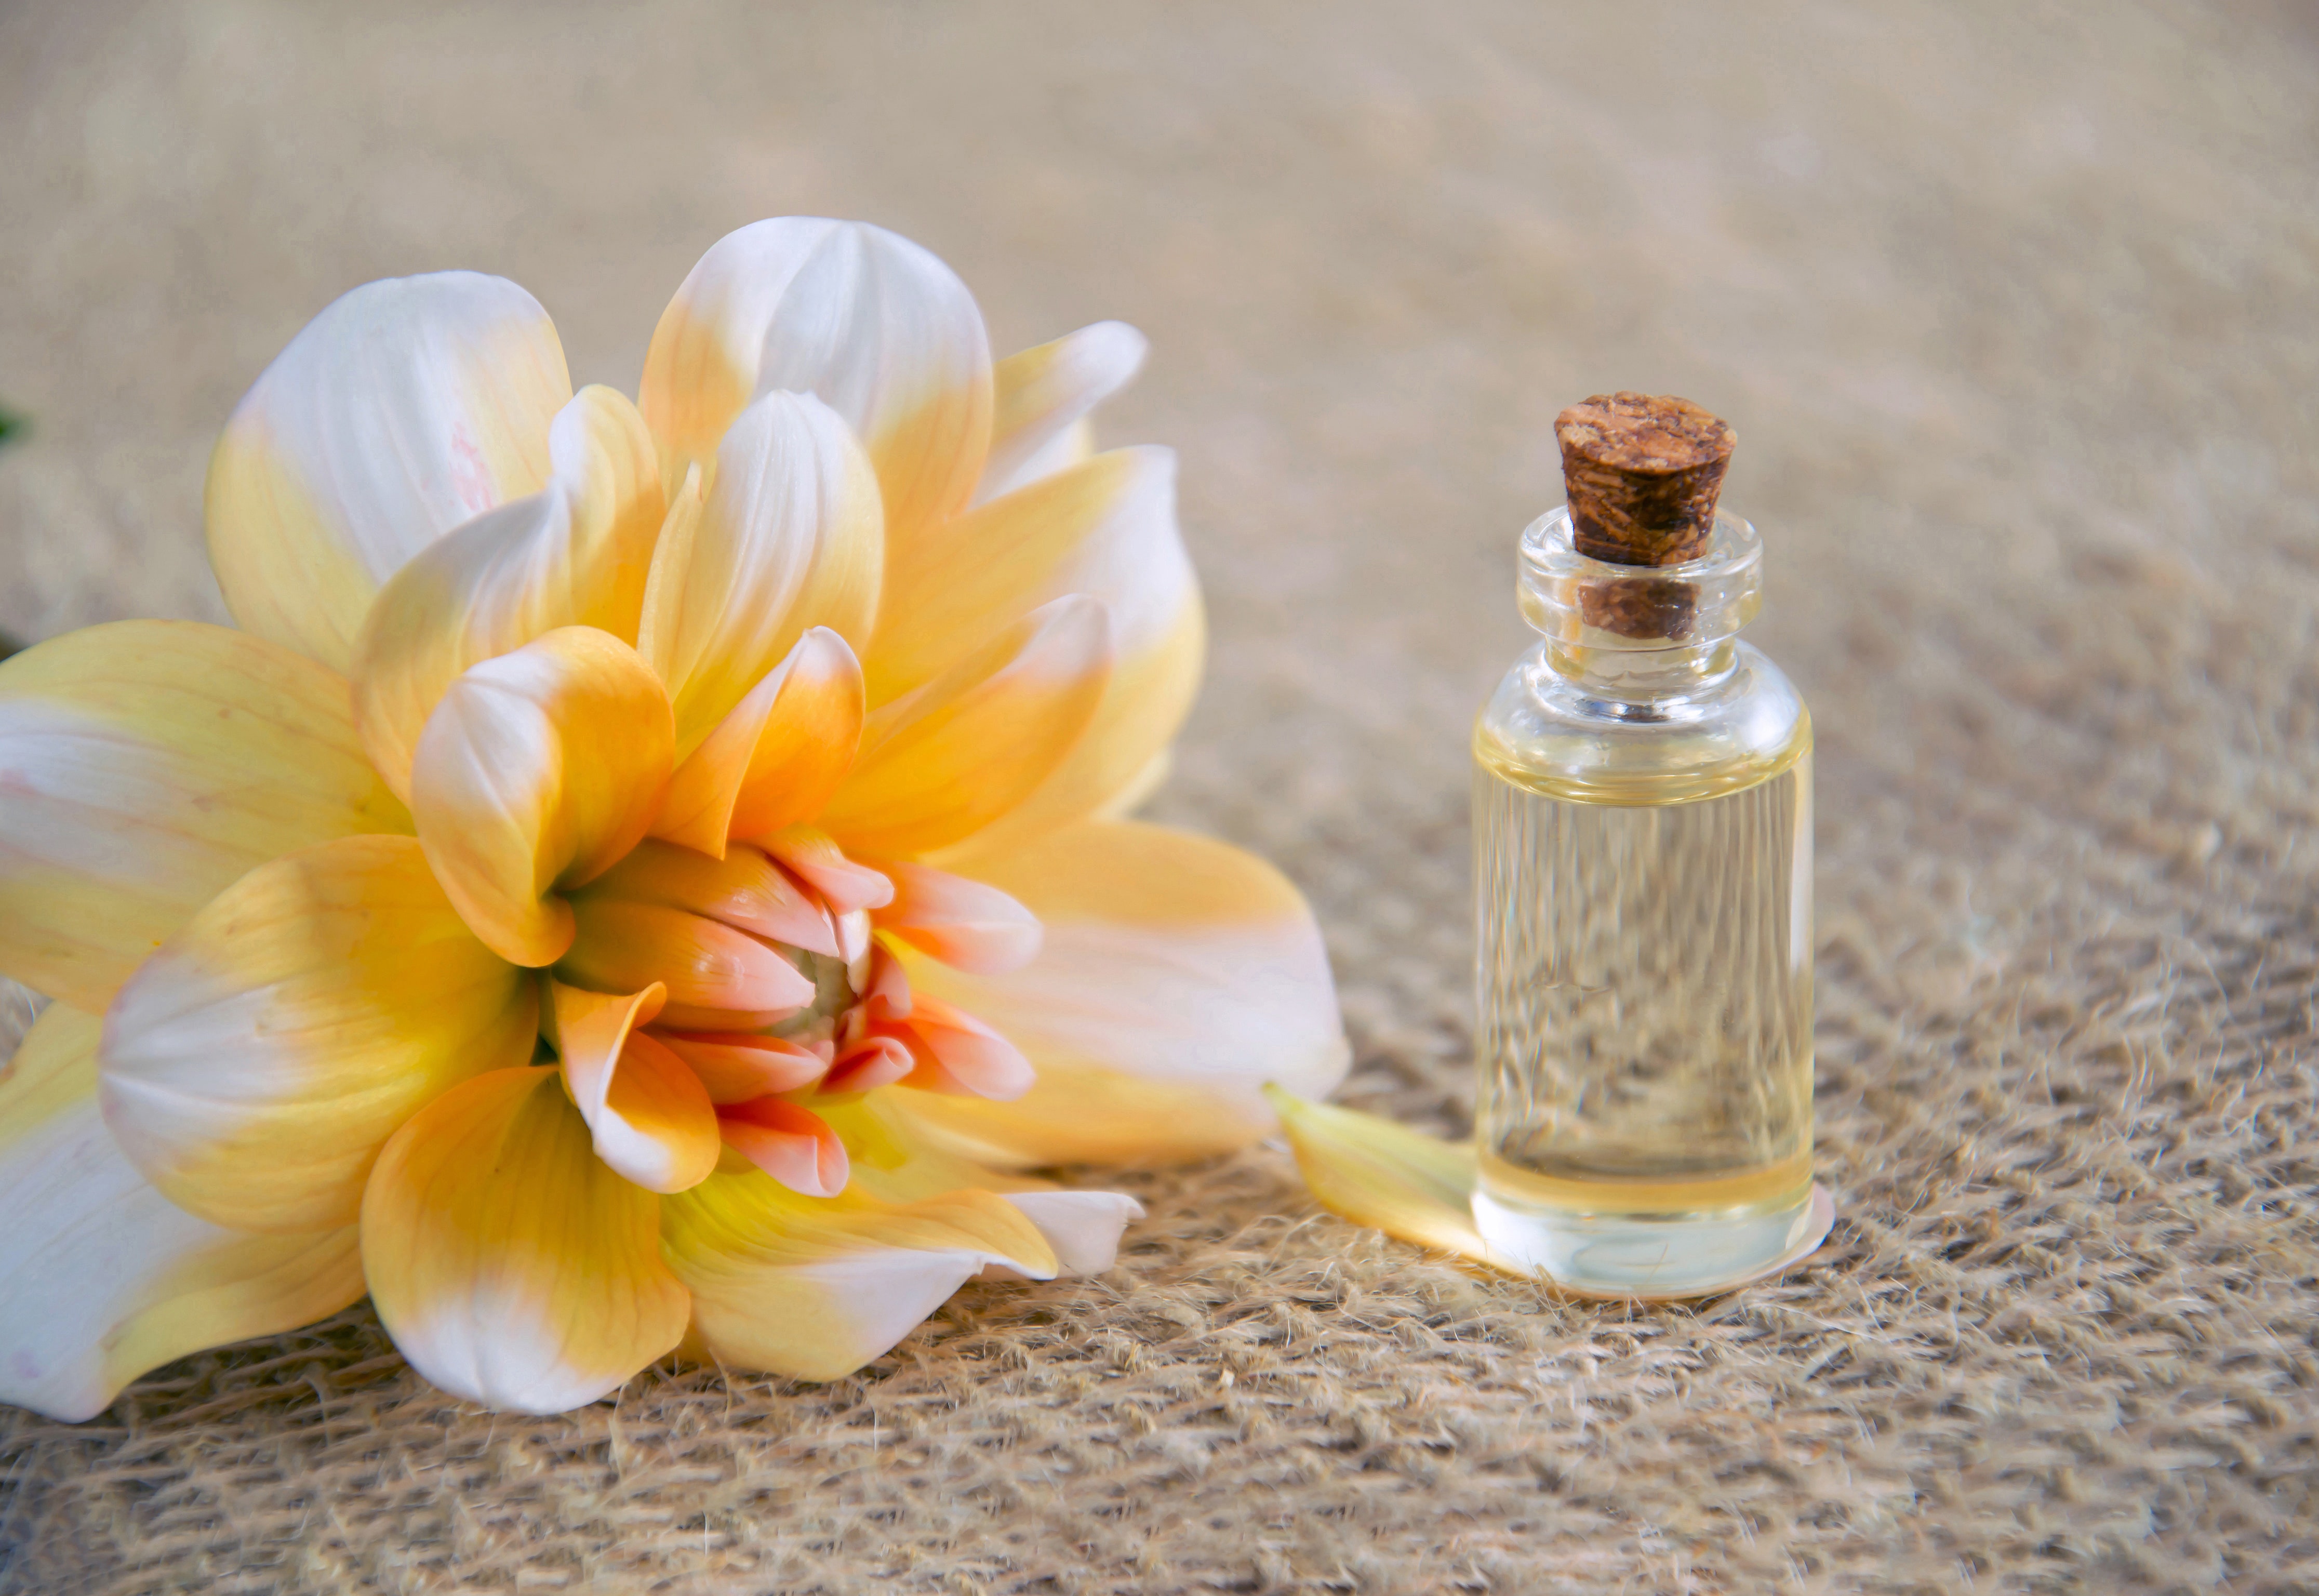
flower, petal